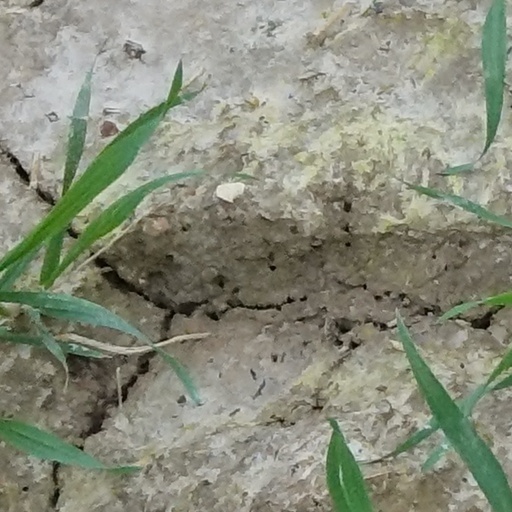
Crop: wheat